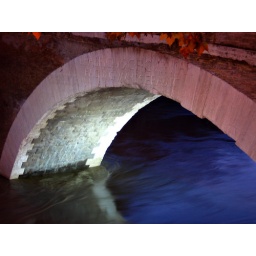
The floodwaters reach the bottom of the arch, while above an inscription commemorates the building of the bridge by one Fabricius, the Curator of the Roads.